Sleepy Holler

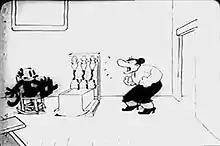
Screenshot

Sleepy Holler is a 1929 silent animated short film by Winkler Pictures, and stars Krazy Kat. It is the character's last silent film. It is also the last film of the series to be distributed by Paramount Pictures.